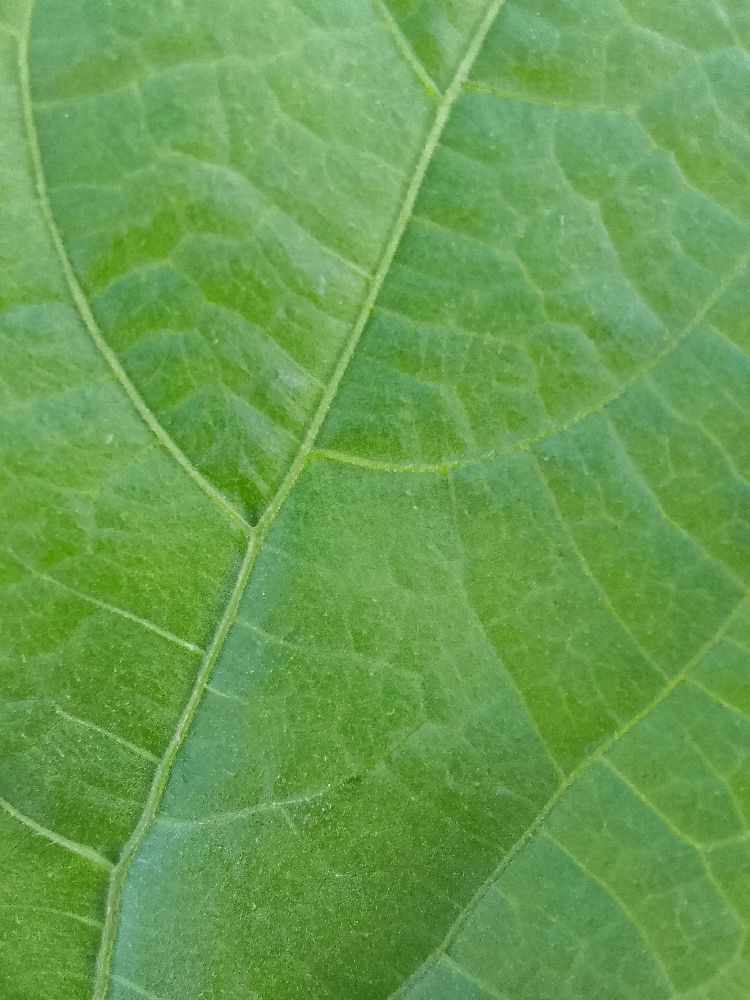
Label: healthy